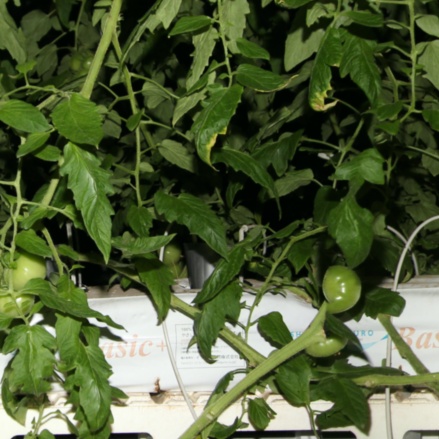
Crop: tomato